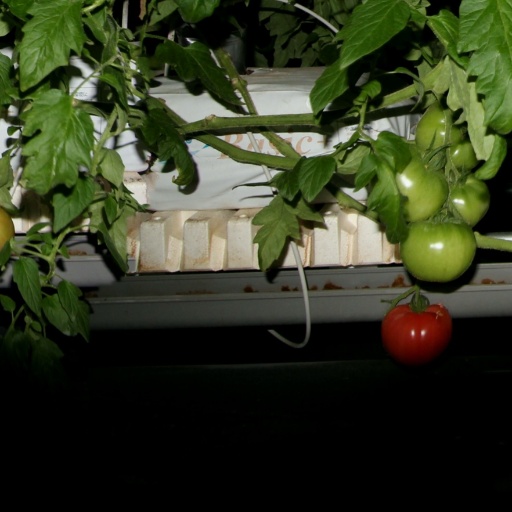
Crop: tomato